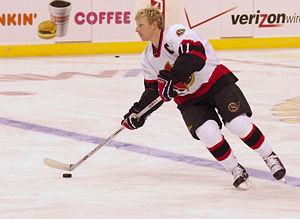
La saison 2006-2007 des Ducks d'Anaheim est la 13ᵉ saison de hockey sur glace jouée par la franchise dans la Ligue nationale de hockey. Après avoir été éliminés en finale d'association en 2005-2006 et à la suite de la vente de l'équipe par la Walt Disney Company à Henry et Susan Samueli, les Mighty Ducks changent de nom et de maillots pour devenir les Ducks. Ils réalisent le meilleur départ de l'histoire de la LNH en marquant au moins un point pendant seize matchs consécutifs. Leurs résultats suivants sont en dents de scie, puis s'améliorent vers la fin de la saison régulière. Les Ducks terminent à la première place de leur division et au second rang de leur association derrière les Red Wings de Détroit.
Daniel James Heatley est un joueur professionnel de hockey sur glace de nationalités canadienne et allemande. Sa mère est allemande et son père Murray, canadien, est un joueur de hockey sur glace.
Cette page présente une liste des équipes de la Ligue nationale de hockey, ligue professionnelle de hockey sur glace d'Amérique du Nord. Depuis les débuts de la ligue, en 1917, seuls les Canadiens de Montréal et la franchise des Maple Leafs de Toronto ont toujours évolué dans la LNH. Les Canadiens sont l'équipe la plus titrée avec vingt-quatre Coupes Stanley.